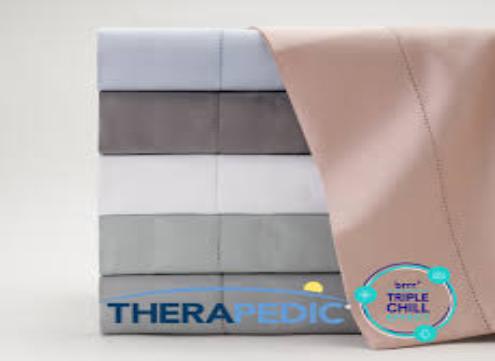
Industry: Necessities